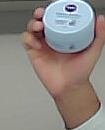
Product: nivea_baby